Arctic ground squirrel

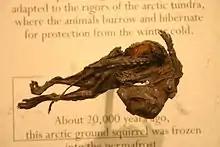
20,000-year-old Arctic ground squirrel mummy

The diurnal Arctic ground squirrel lives on the tundra, where it may fall prey to the Arctic and the red fox, wolverine, Canada and Eurasian lynx, brown bear, snowy owls and eagles. It is one of the few Arctic mammal species which hibernates in the winter, similarly to the little brown bat and the closely related marmot. In the summer, it forages for tundra plants, seeds, and fruit to increase body fat for its winter hibernation. By late summer, the male Arctic ground squirrel begins to store food in its cache so that, come springtime, it will have a food source until the any new vegetation has grown. Their burrows are lined with lichens, leaves, grasses, and muskox hair, amongst other animal fibers they may find.